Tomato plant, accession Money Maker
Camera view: vertical (180 deg); turntable rotation: 120 degrees
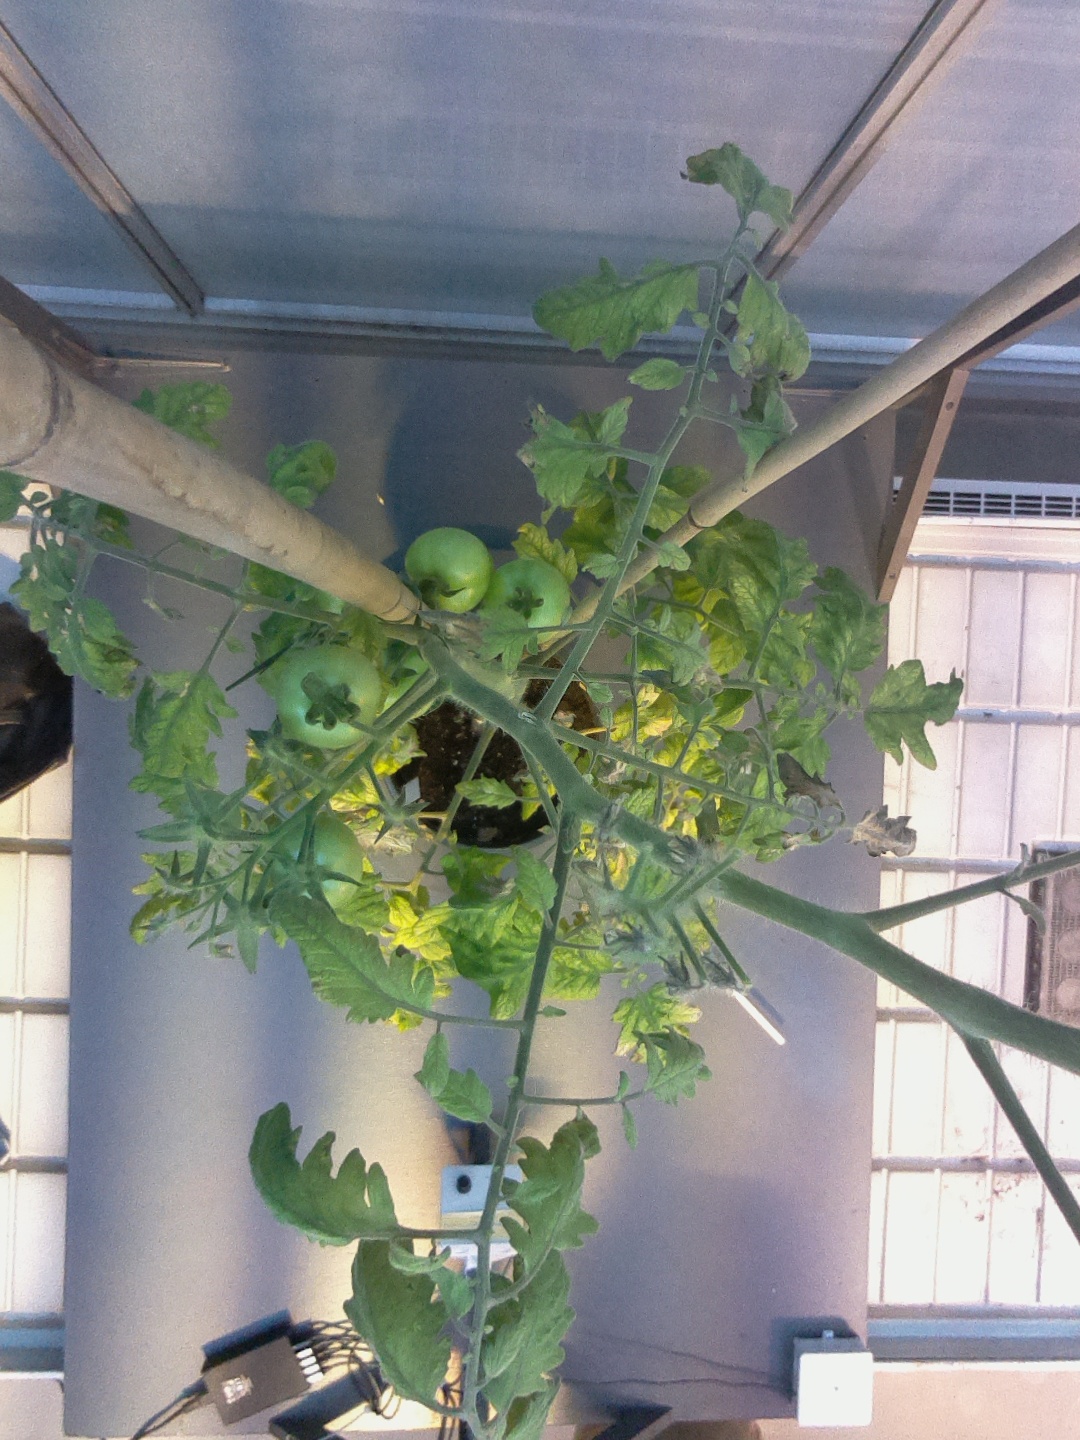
BBCH growth stage 78: 80% -90% of final fruit size